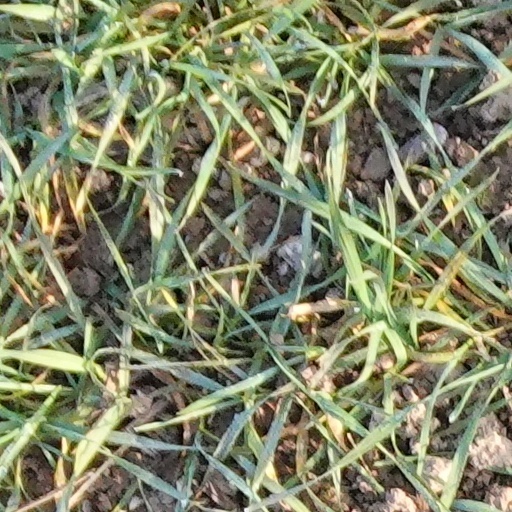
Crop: wheat